Frederick Norman

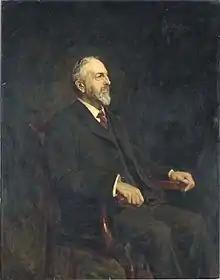
Frederick Henry Norman, painting after Sir Hubert von Herkomer

Frederick Henry Norman (23 January 1839 – 6 October 1916) was an English merchant banker and a director of the merchant bank Brown, Shipley & Co. He was also a first-class cricketer, appearing for Kent, Cambridge University, Cambridge Town Club ("aka" Cambridgeshire) and some amateur teams. He was born at Bromley Common, Kent and died in Mayfair, London.